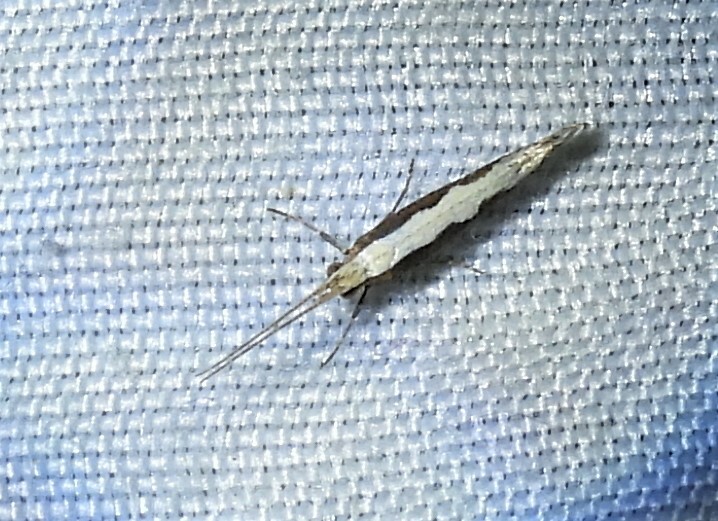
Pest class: diamondback_moth